Liam Gerrard

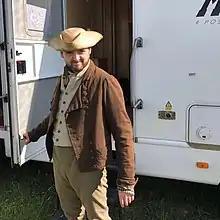

Liam Gerrard is a British-Irish film, television and theatre actor. He is also an acclaimed voice-over artist and audiobook narrator. He is best known as the villain 'The Square Squire' in the Daytime Emmy Award winning show Odd Squad and for his BAFTA-nominated work: "Walter Tull: Britain's First Black Officer", "Peterloo" and "Coronation Street". To date he has narrated over 250 audiobooks.